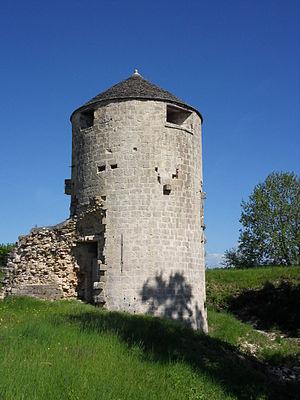
Château de Villaines-en-Duesmois, (XIIIe siècle, propriété de Robert de Tanlay, acquis en 1253 par le duc de Bourgogne Hugues IV de Bourgogne), Côte-d'Or, Bourgogne, FRANCE
Hugues IV de Bourgogne, né le 9 mars 1213, mort à Villaines-en-Duesmois le 27 octobre ou 30 octobre 1272, duc de Bourgogne de 1218 à 1272, roi titulaire de Thessalonique, est le fils du duc de Bourgogne Eudes III et d'Alix de Vergy.